Commemorations of Benjamin Banneker

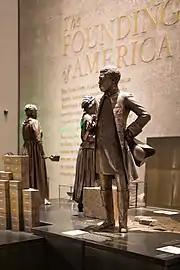
Statue of Benjamin Banneker in the Smithsonian National Museum of African American History and Culture, Washington, D.C. (2020)

The Banneker Community Center in northwest Washington, D.C. is located near Howard University in the city's Columbia Heights neighborhood. The center, which is a unit of the District of Columbia Department of Parks and Recreation, contains playing fields, basketball and tennis courts, a swimming pool (Banneker pool), a computer lab and other indoor and outdoor facilities. Constructed in 1934 and named for Benjamin Banneker, the center's building (formerly named the Banneker Recreation Center) was listed on the National Register of Historic Places in 1986 because of its role as a focal point in the development of the black community in Washington, D.C.